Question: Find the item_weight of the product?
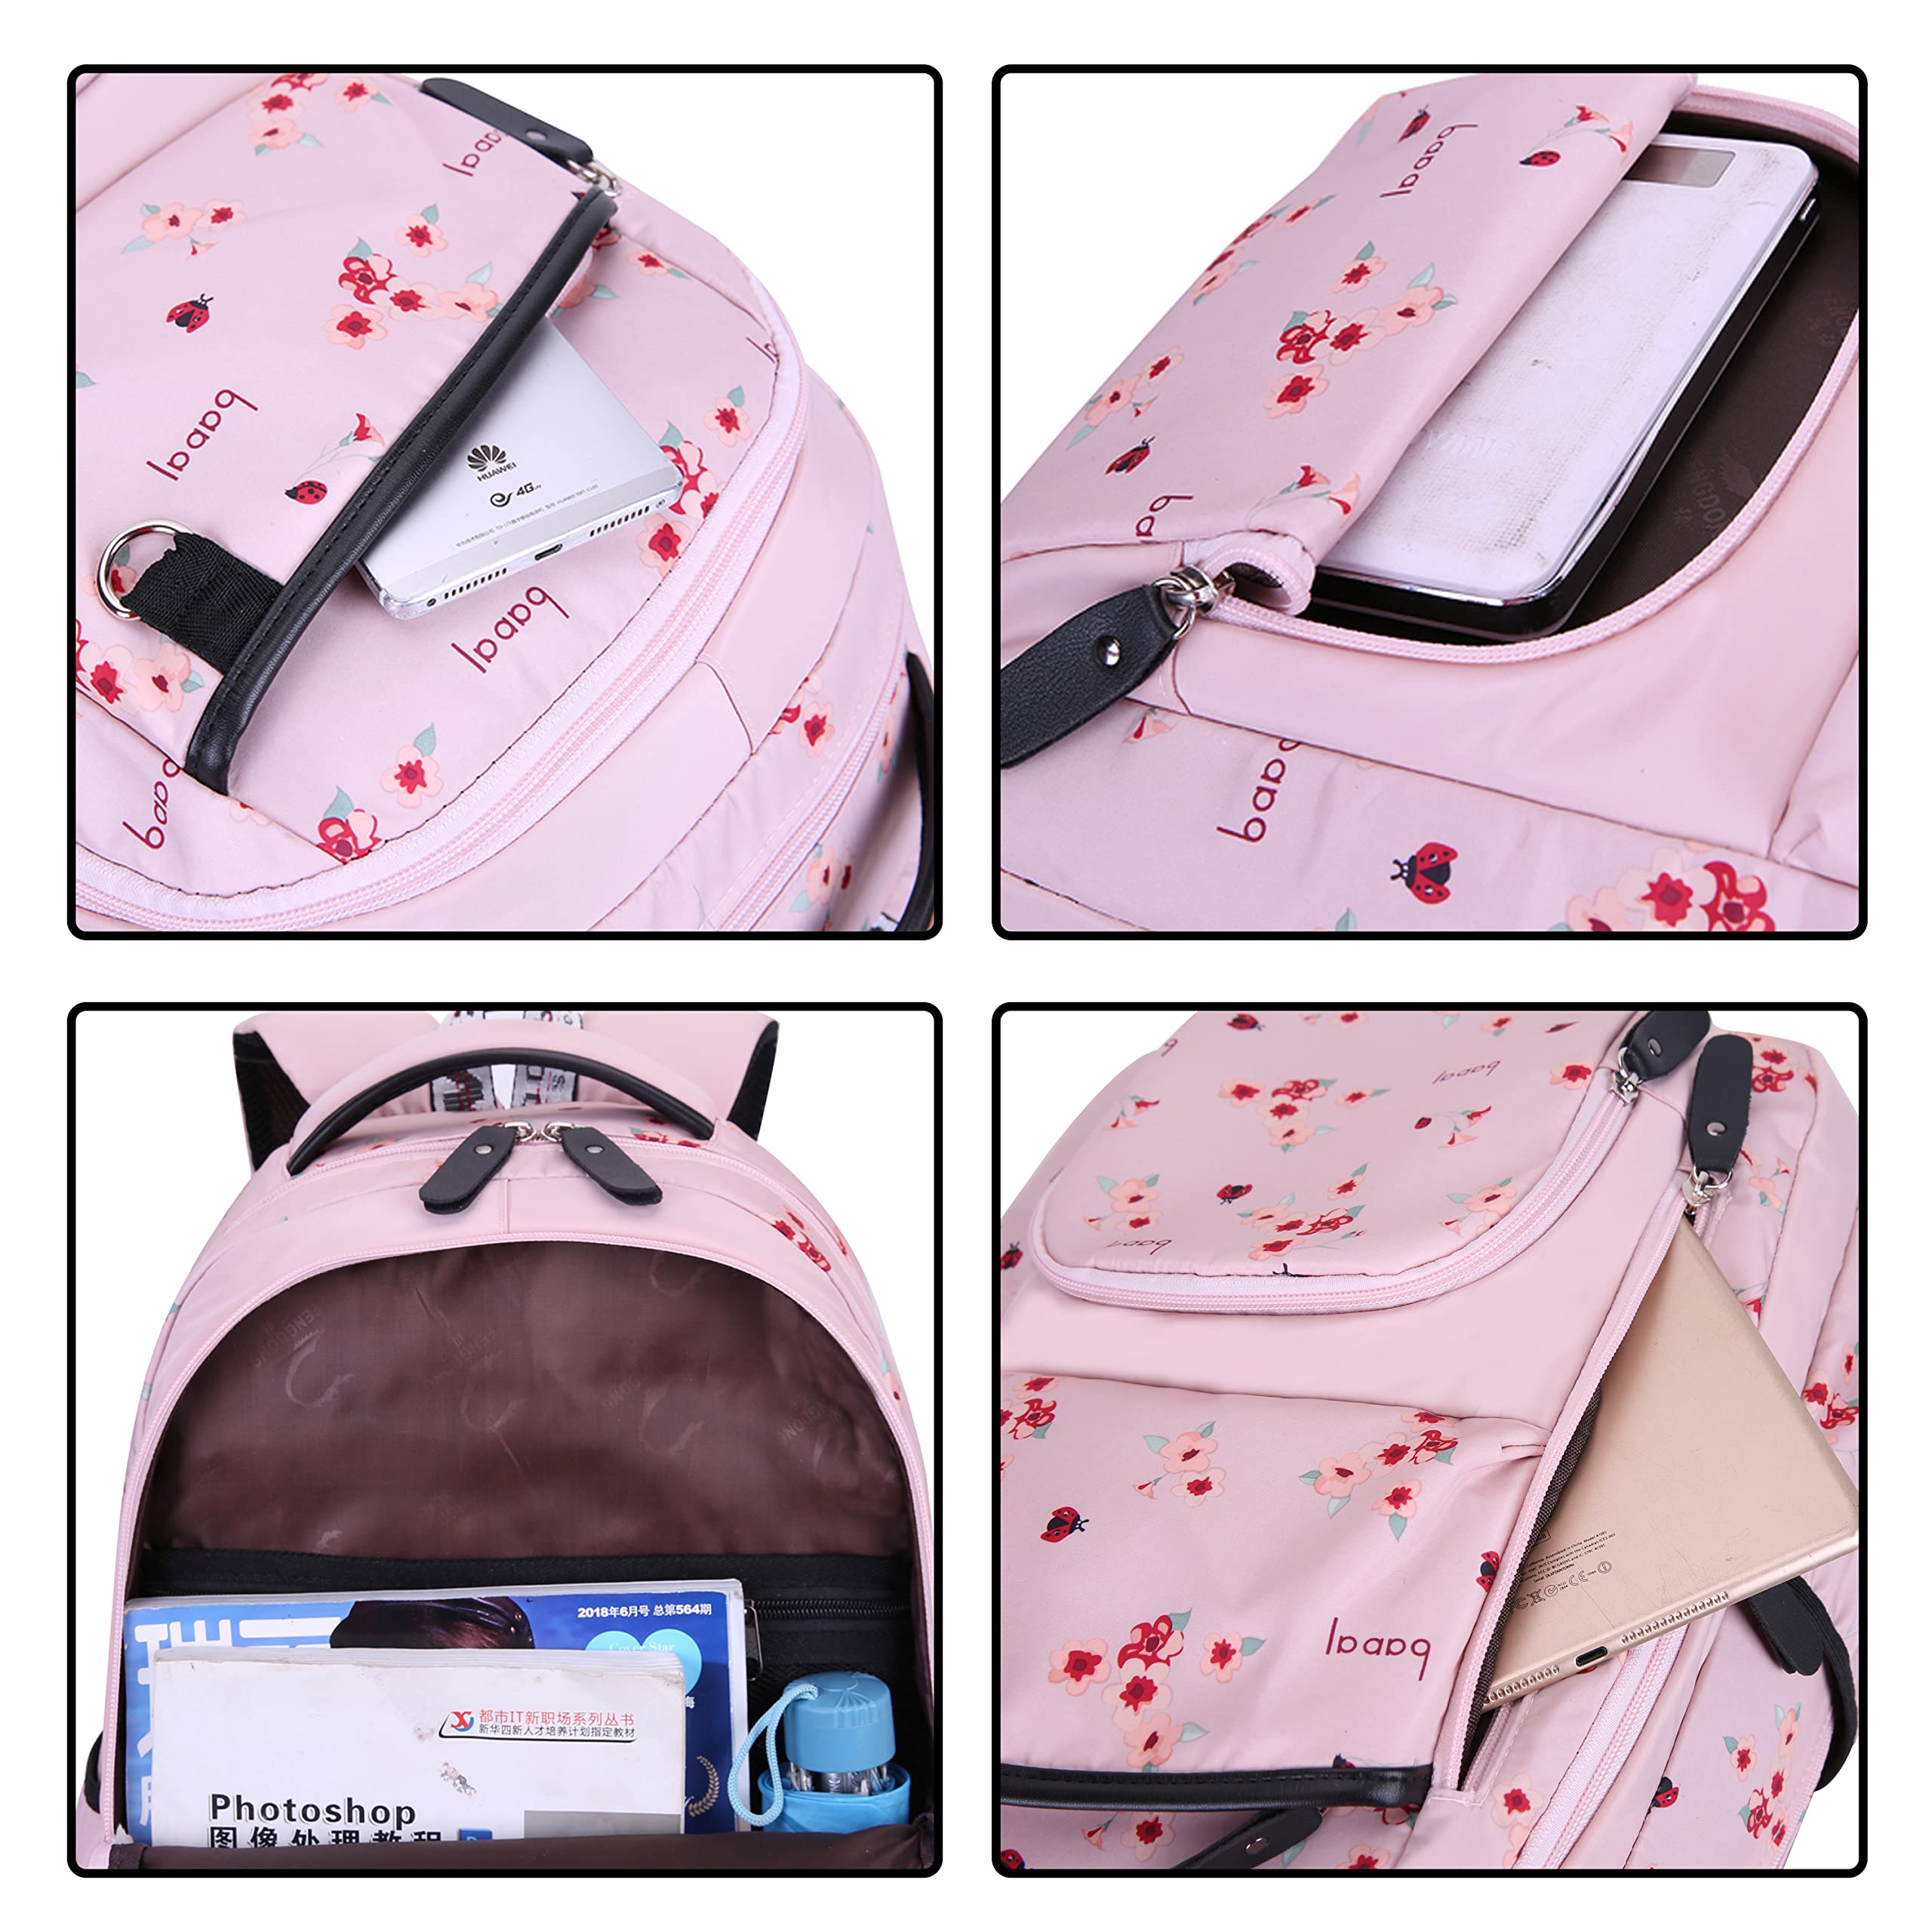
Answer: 4.0 gram